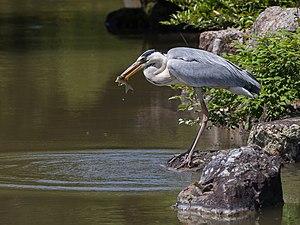
Ardea cinerea (Héron cendré) mangeant un poisson, dans le parc de Kinkaku-ji, Kyoto, Japon.
Le Héron cendré est une espèce d'oiseaux échassiers de la famille des Ardeidae.